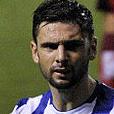
Age: 31